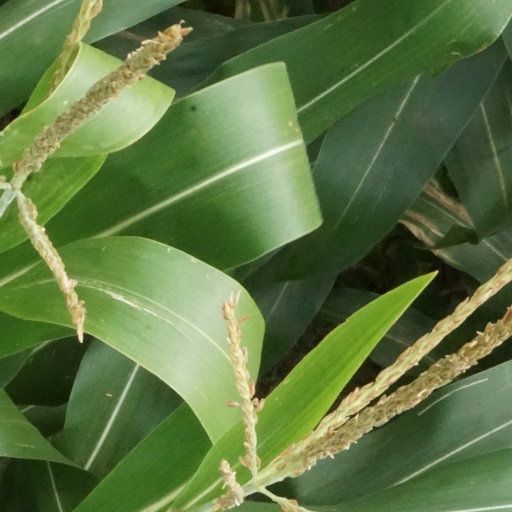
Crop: maize; corn